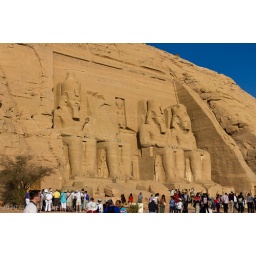
Abu Simbel was moved to higher ground when the lake was formed by the Aswan Dam